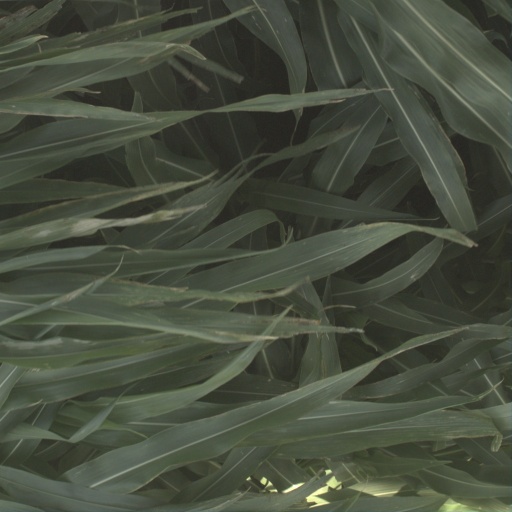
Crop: sorghum